Murai Sadakatsu

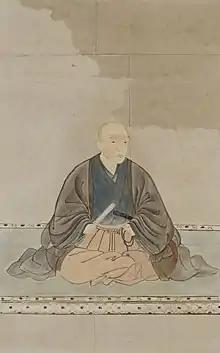
Murai Sadakatsu

In the Siege of Shiga in September of 1570, he entered the fort of Anota with Sakuma Nobumori, Akechi Mitsuhide, Kawajiri Hidetaka, and Sassa Narimasa.